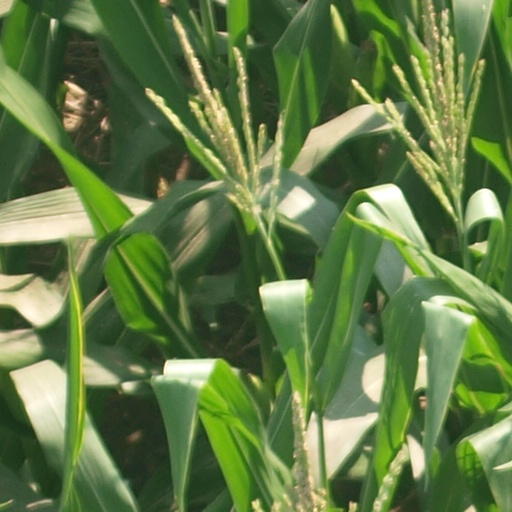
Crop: maize; corn